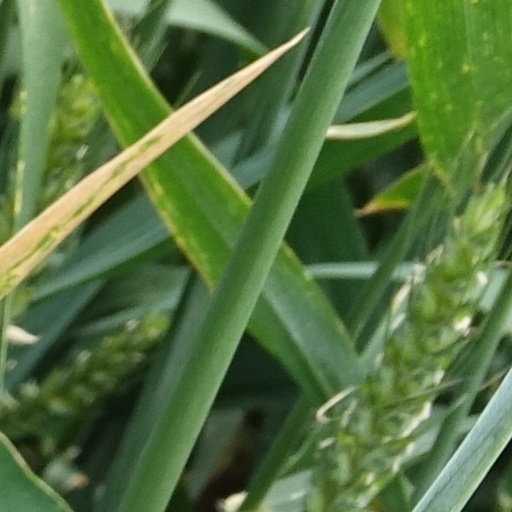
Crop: wheat